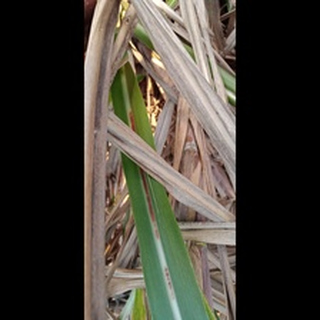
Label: sugarcane_red_rot